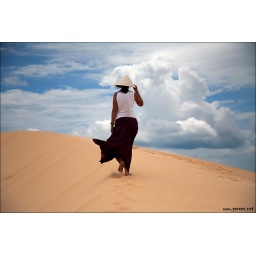
Lonely girl in vietnam sand dunes